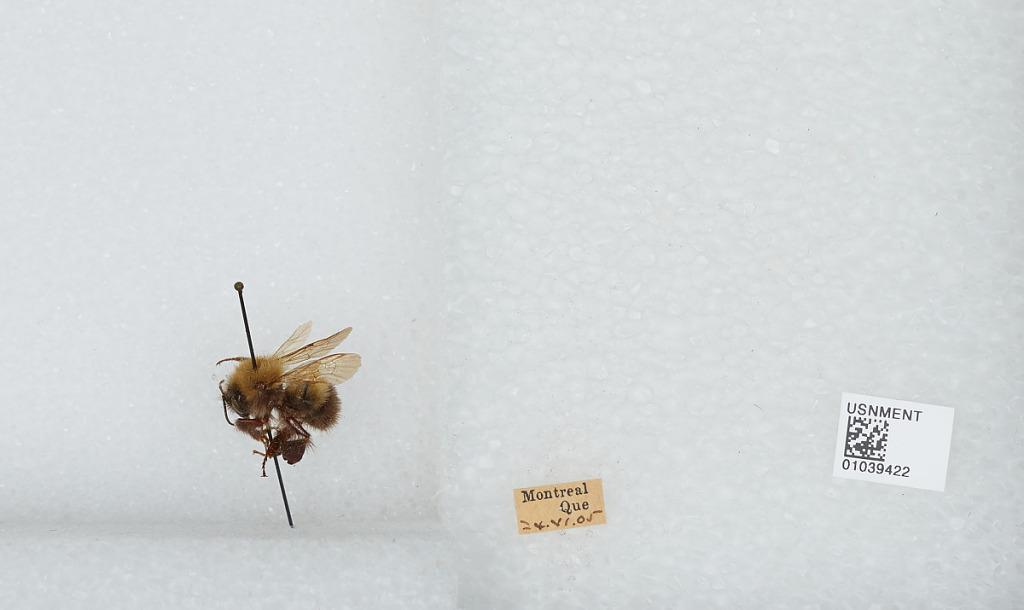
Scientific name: Bombus (Pyrobombus) perplexus Cresson
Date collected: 1905-6-24
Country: Canada
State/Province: Quebec
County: Montreal Region
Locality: Montreal
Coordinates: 45.5, -73.5833